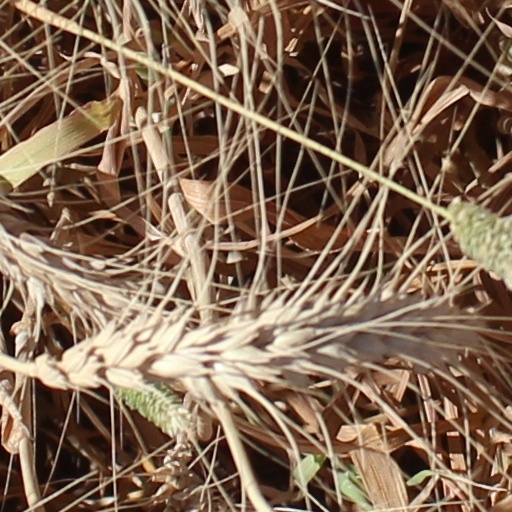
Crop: wheat